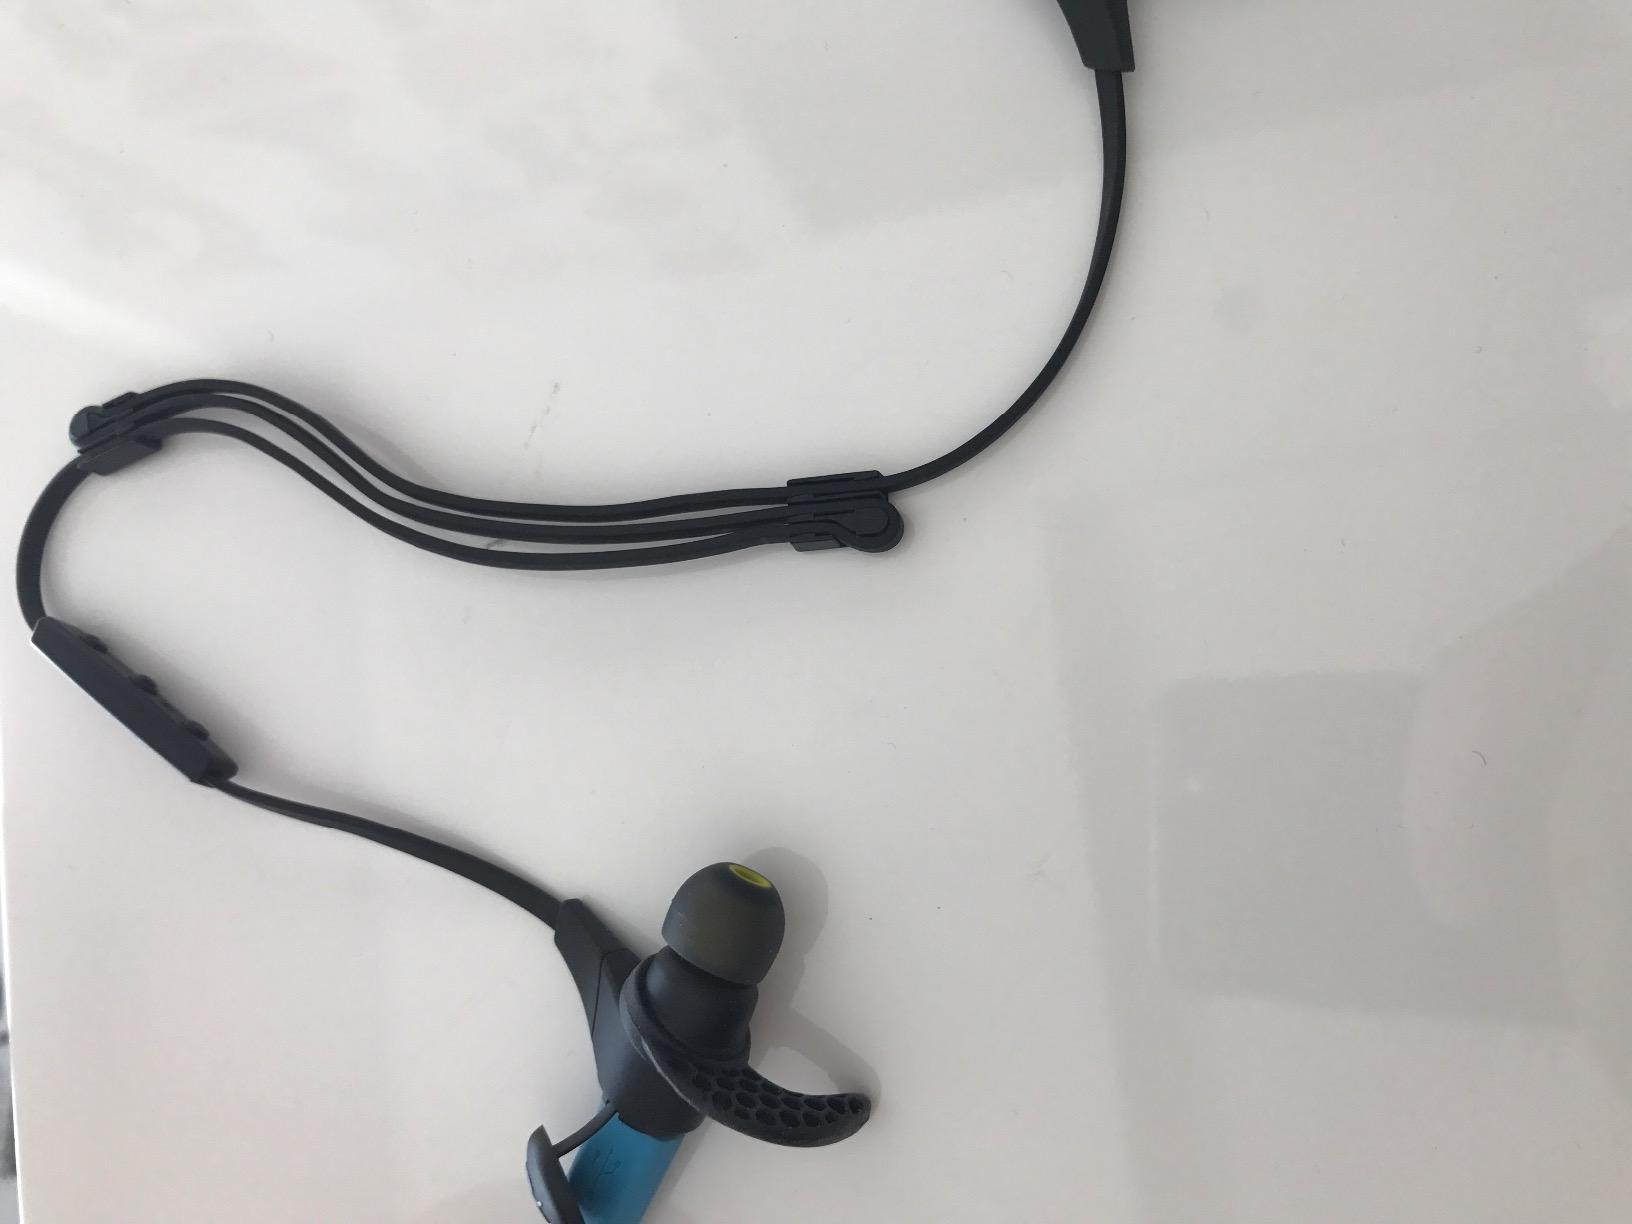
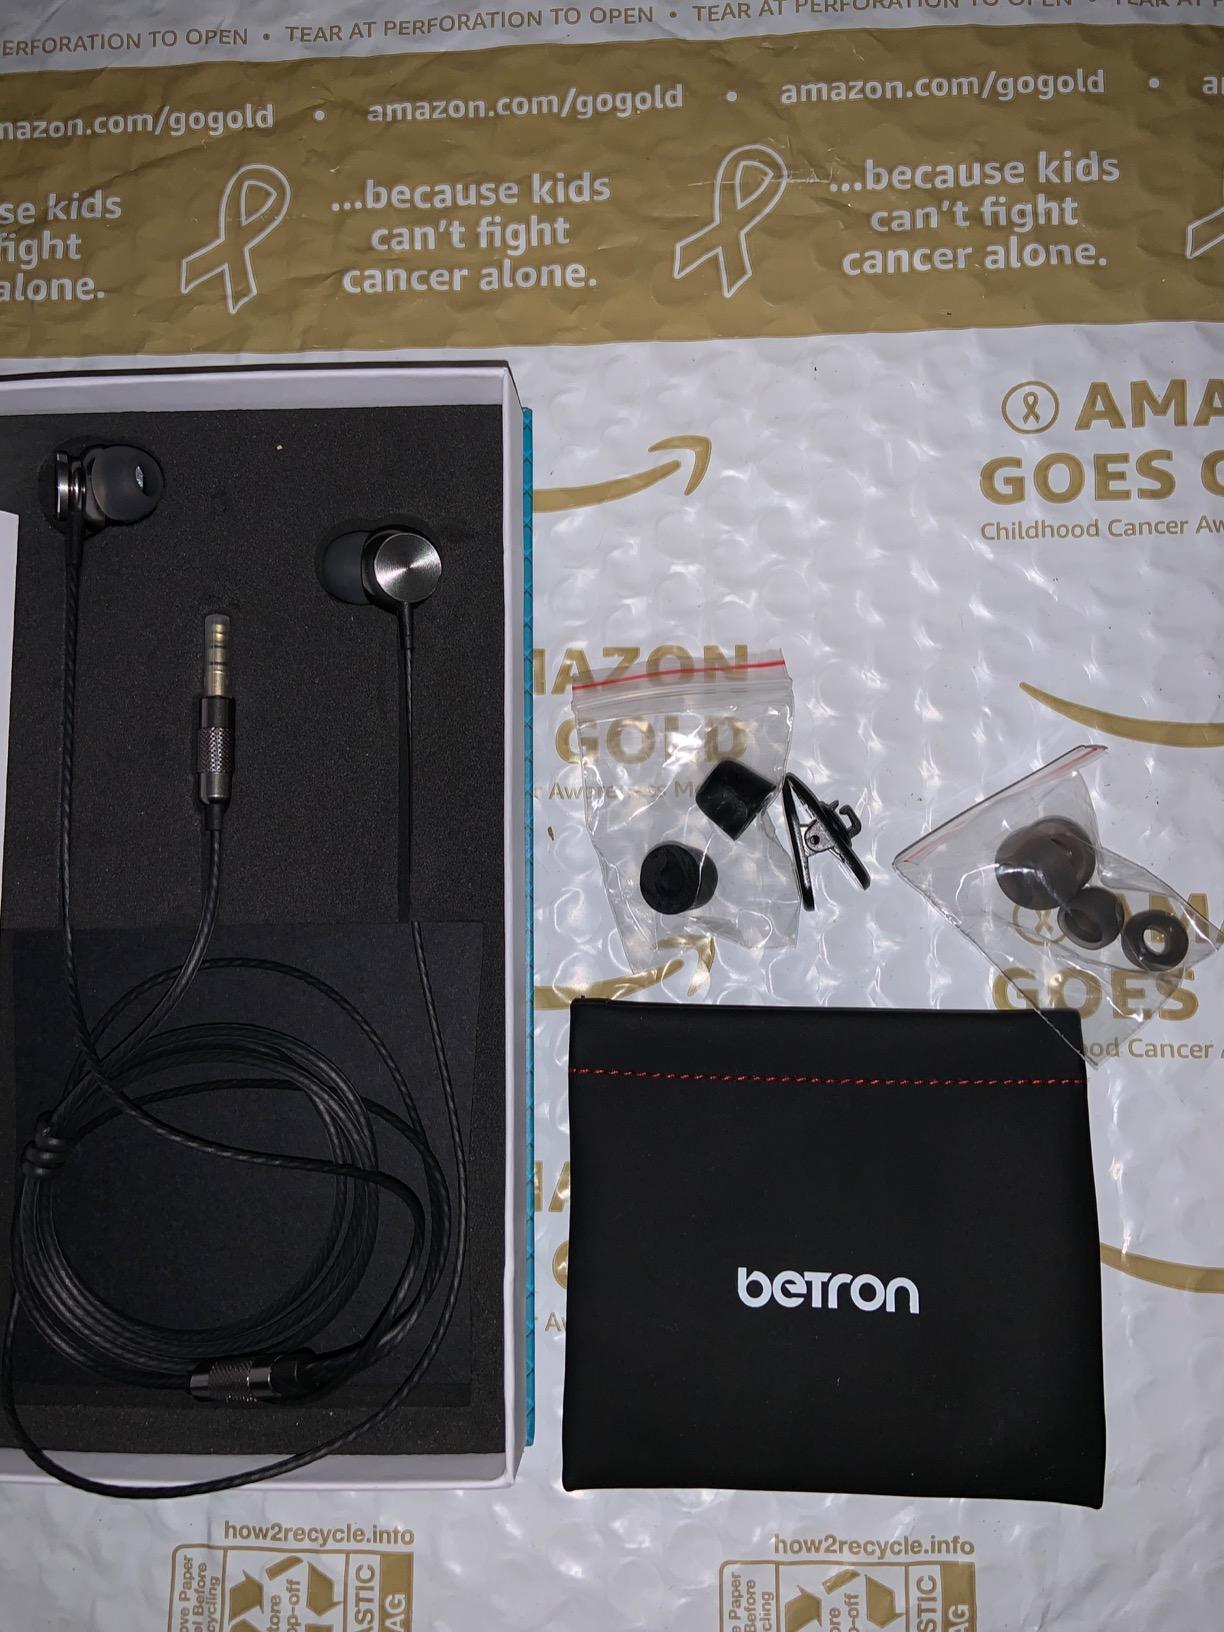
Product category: headphones
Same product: no